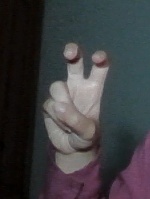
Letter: toot